Avijit Das

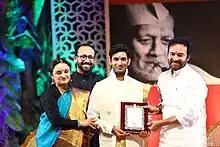
Receiving Ustad Bismillah Khan Yuva Puraskar from Hon. G. Kishan Reddy, New Delhi

Avijit Das is an Indian Kuchipudi performer, teacher, choreographer, and vocalist. He is a recipient of the Ustad Bismillah Khan Yuva Puraskar for 2021.